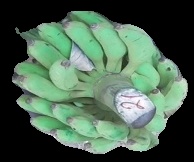
Variety: elakki-bale
Grade: grade3